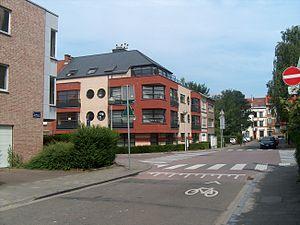
La rue Caporal Claes à Schaerbeek, Bruxelles, Belgique.
Ci-dessous, la liste complète des 339 rues de Schaerbeek, commune belge située en région bruxelloise.
La rue Caporal Claes est une rue bruxelloise de la commune de Schaerbeek qui va de la rue Guillaume Kennis à l'avenue des Glycines en passant par la rue Armand de Roo et la rue Pierre Theunis. Elle aboutit à la placette du Peuplier et est prolongée par l'allée des Freesias.